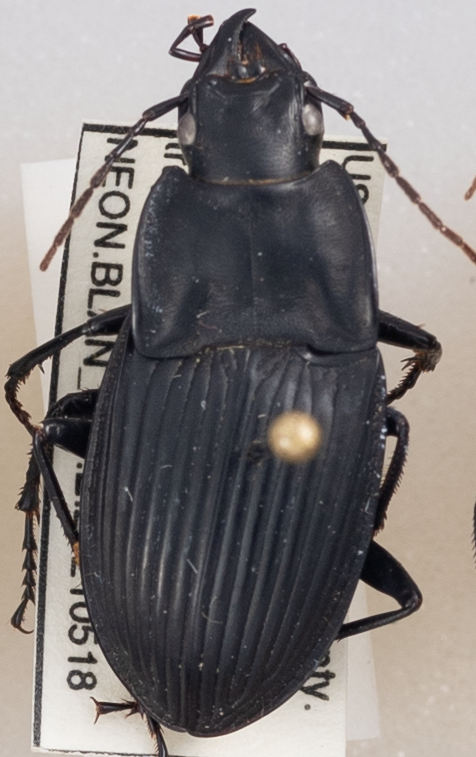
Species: Dicaelus dilatatus dilatatus
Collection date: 2021-05-18
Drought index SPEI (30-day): -0.998
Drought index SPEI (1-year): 0.198
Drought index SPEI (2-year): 0.128